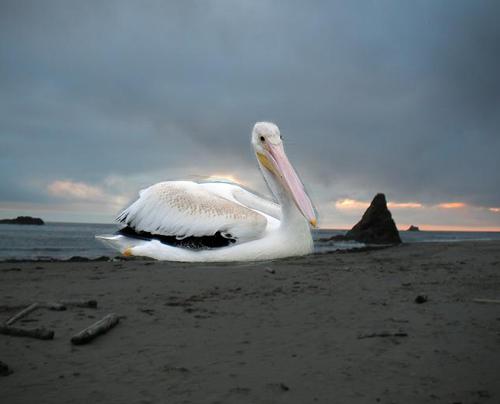
Bird species: White_Pelican
Bird type: waterbird
Background: water